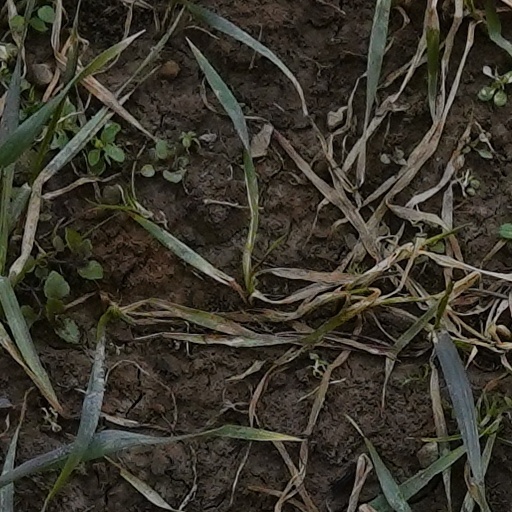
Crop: wheat